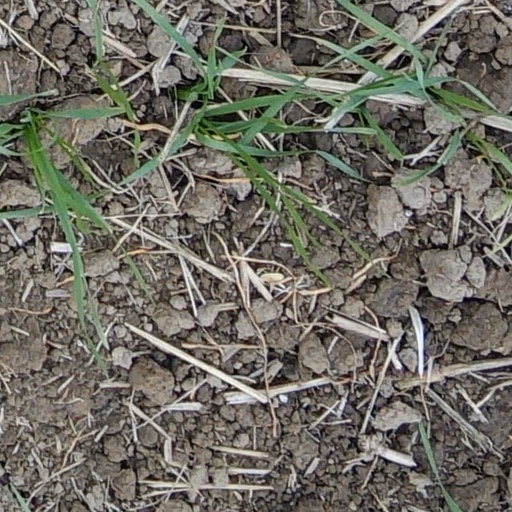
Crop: wheat